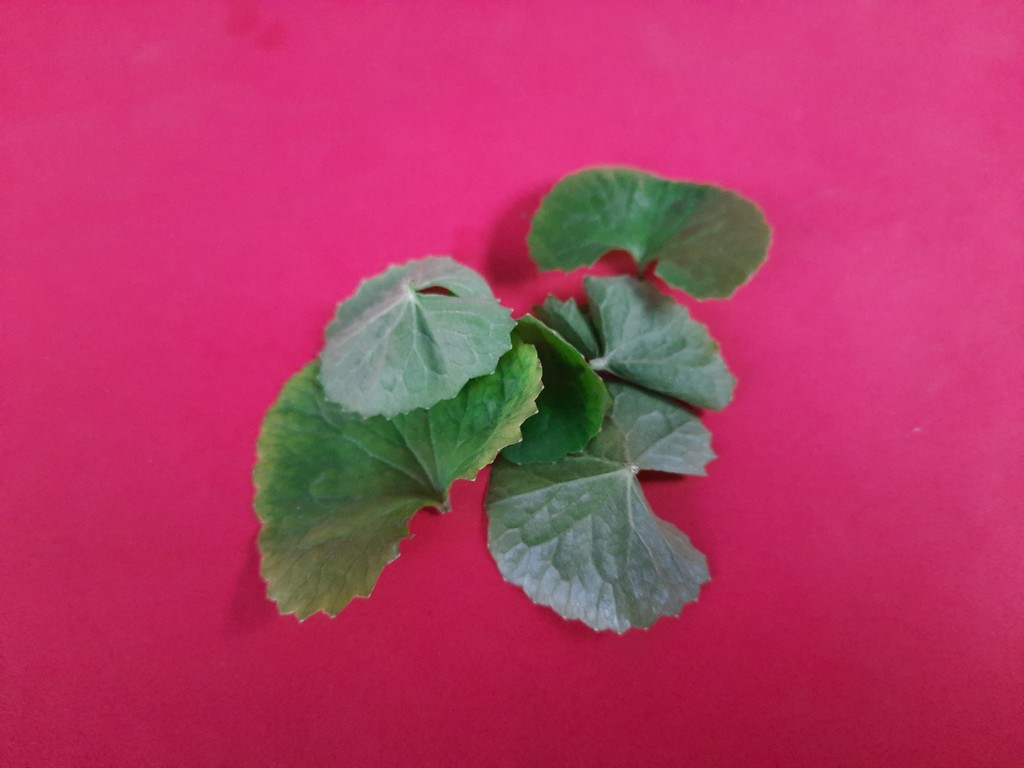
Label: Healthy